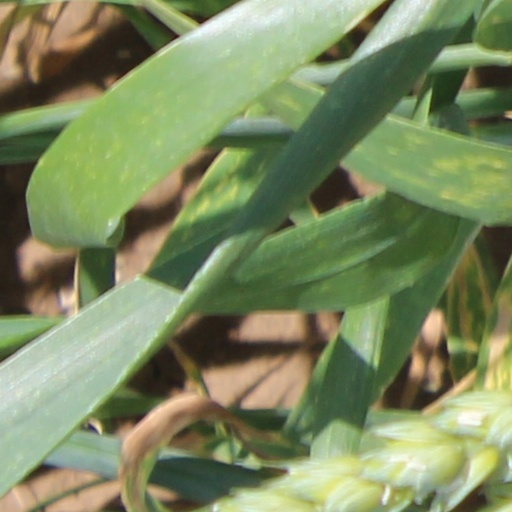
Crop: wheat